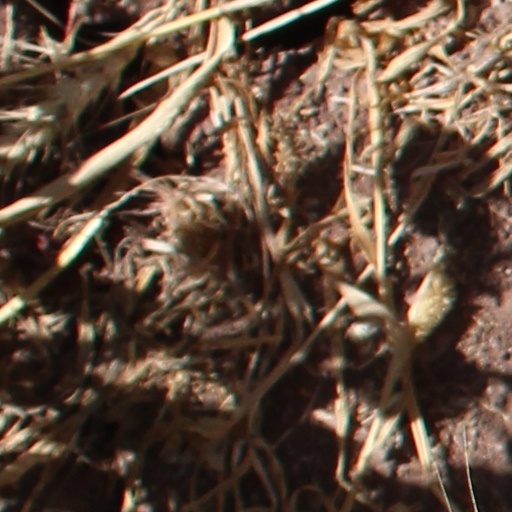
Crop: wheat